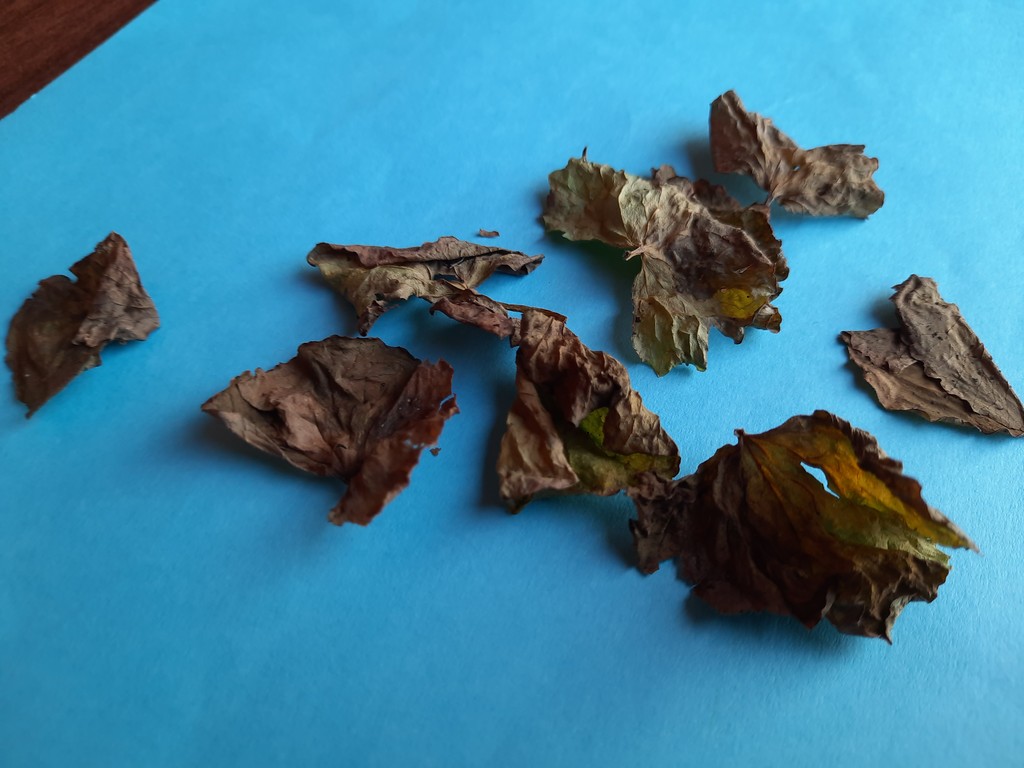
Label: Dried